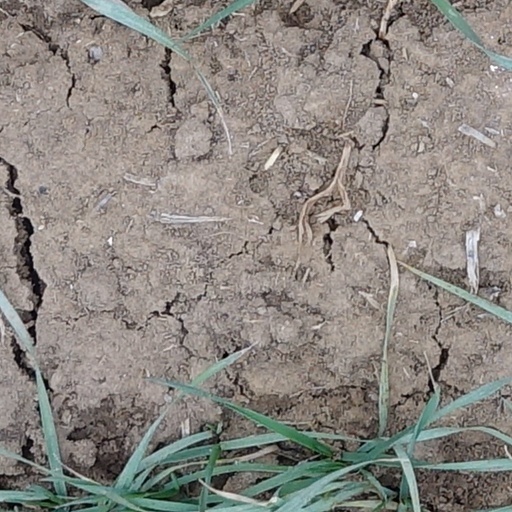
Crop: wheat